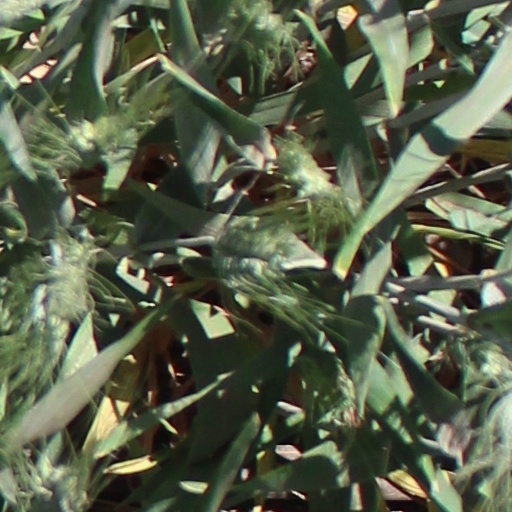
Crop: wheat